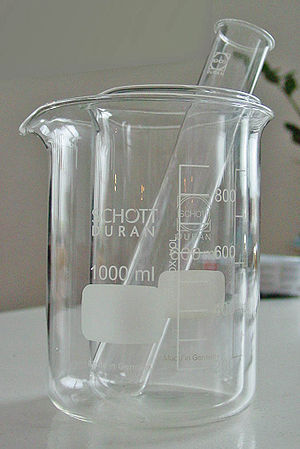
Borsilikatglas
Schott Duran glassware
Borsilikatglas er en glastype, der kan modstår temperatur chok, ekstreme temperaturer, og har en let vægt og med høje elektriske isoleringsevne. Samt kemisk resistent, gode hygiejneegenskaber og ridsefast. Derfor er det også blevet anvendt til f.eks. laboratorieudstyr og ildfast fade.